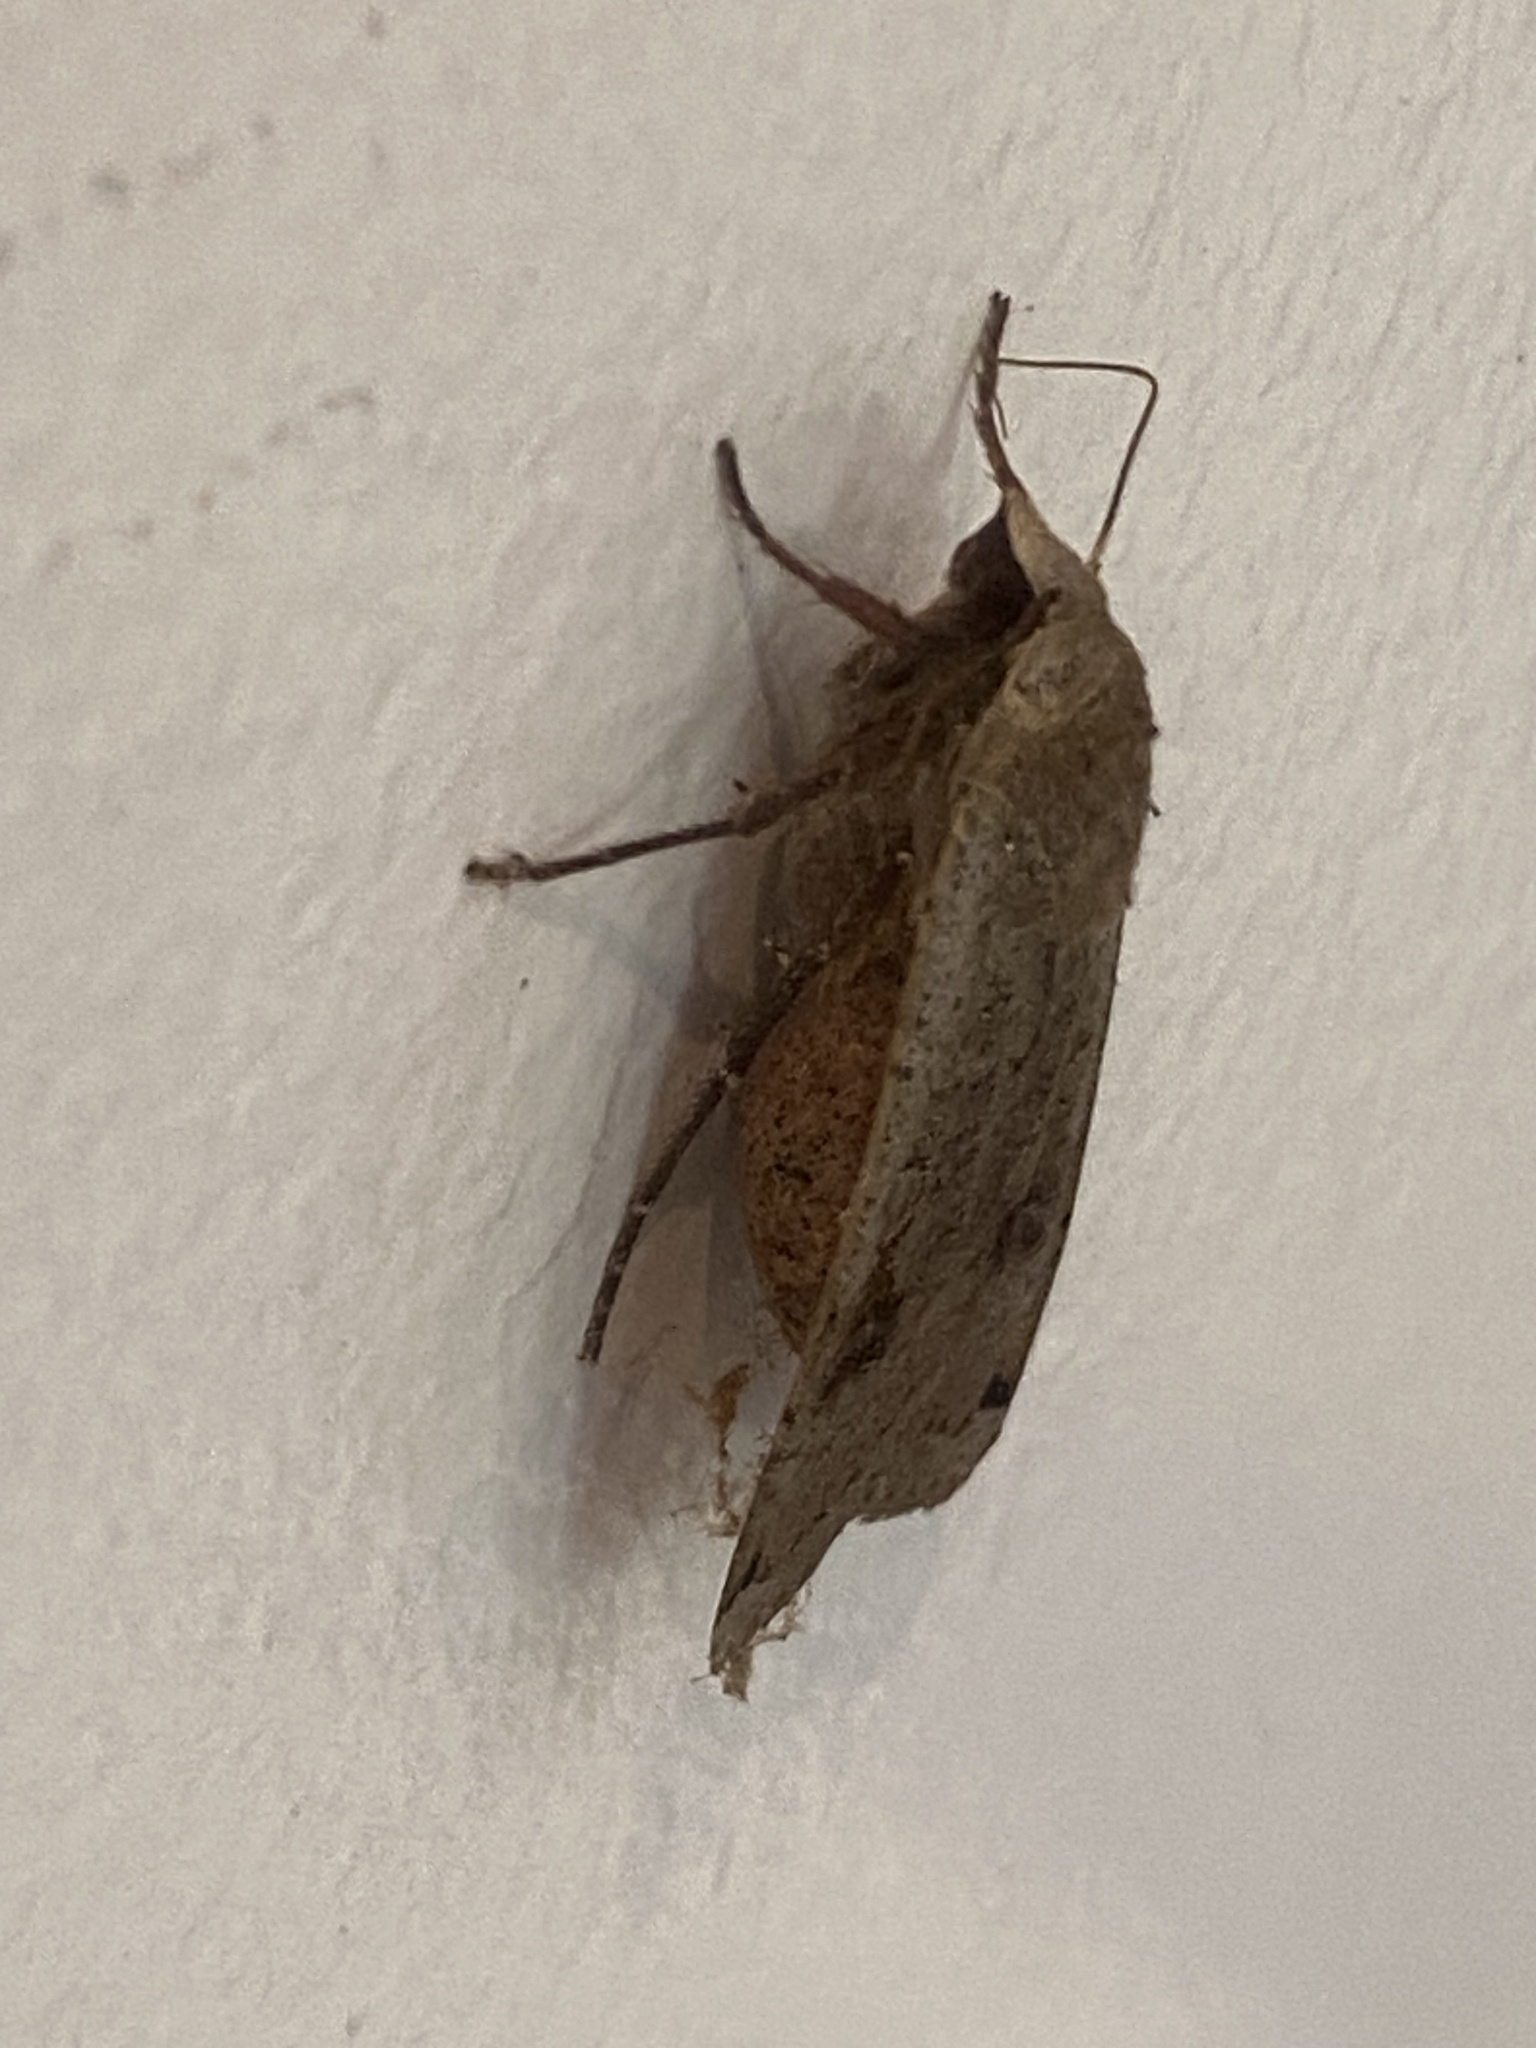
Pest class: cutworms